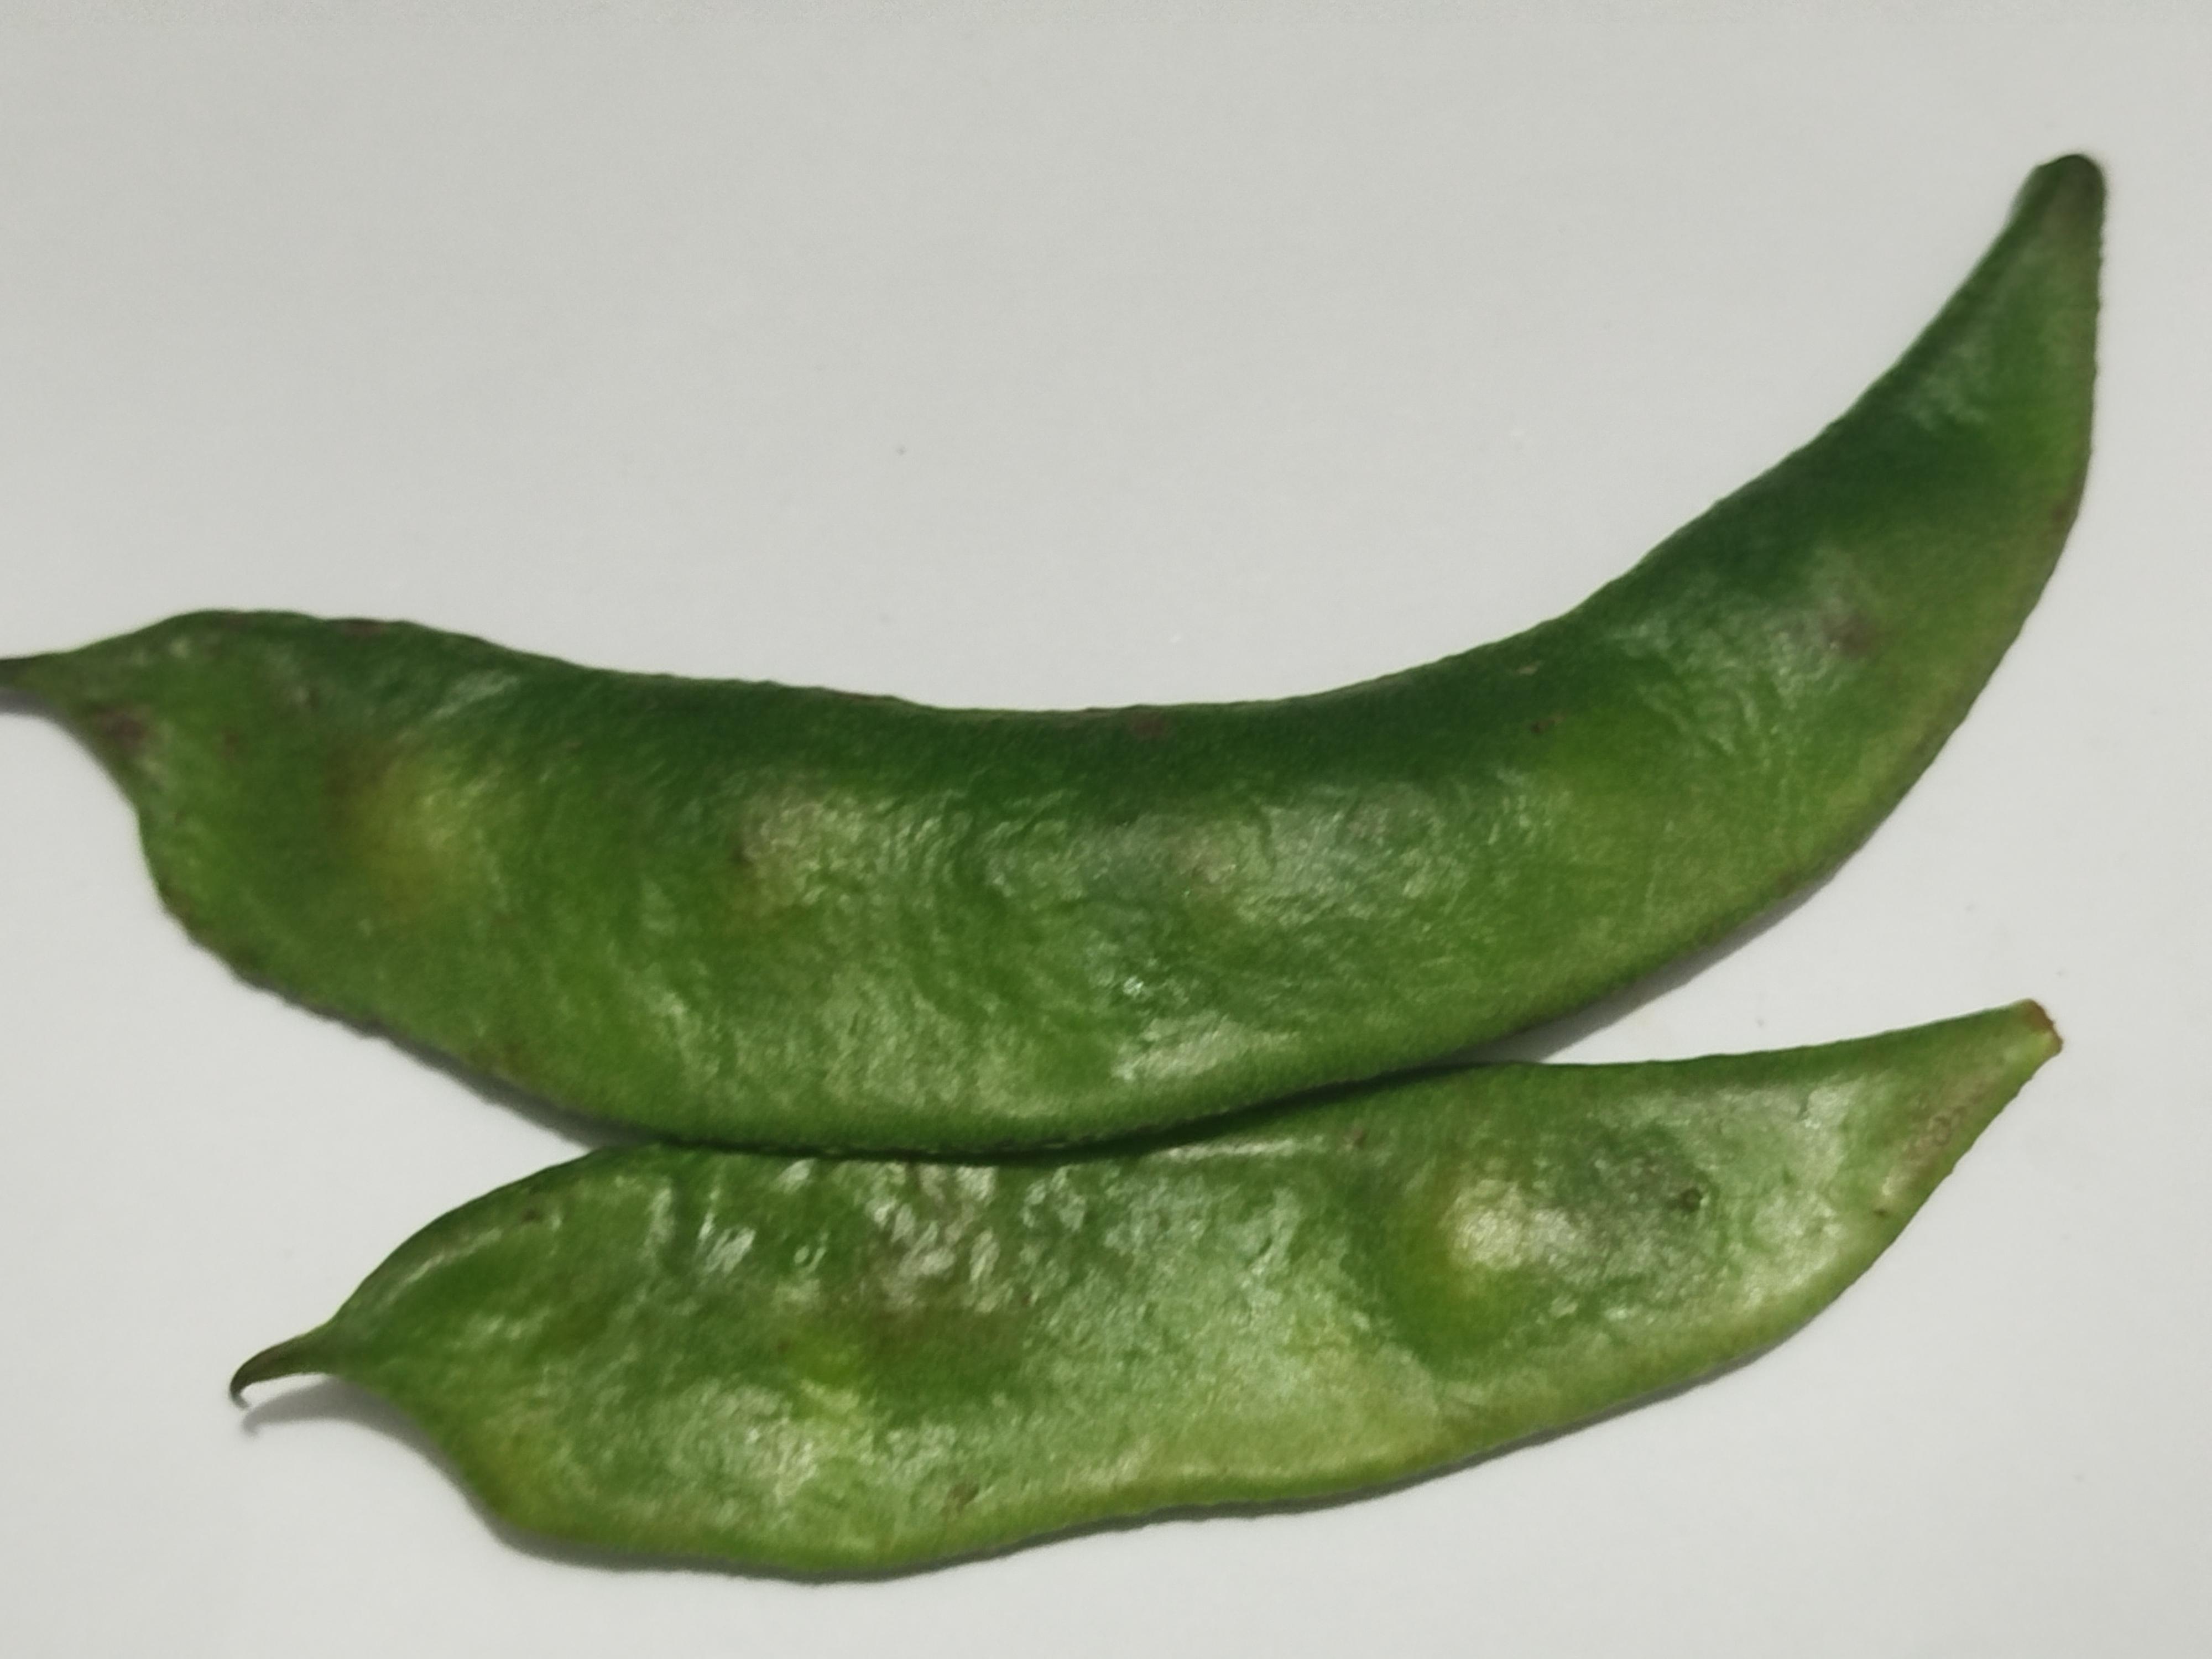
Label: Bean